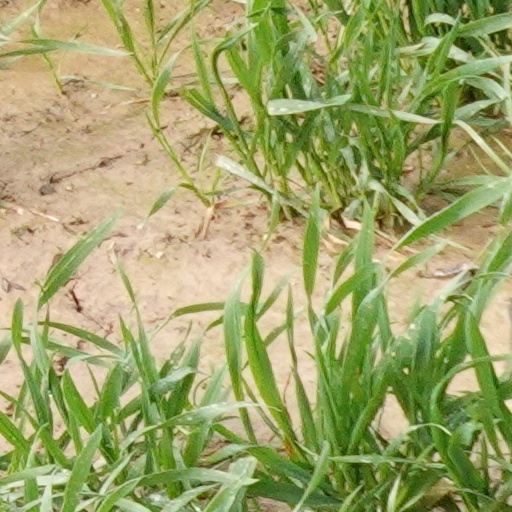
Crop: wheat